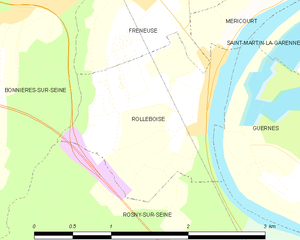
Carte des communes françaises Rolleboise